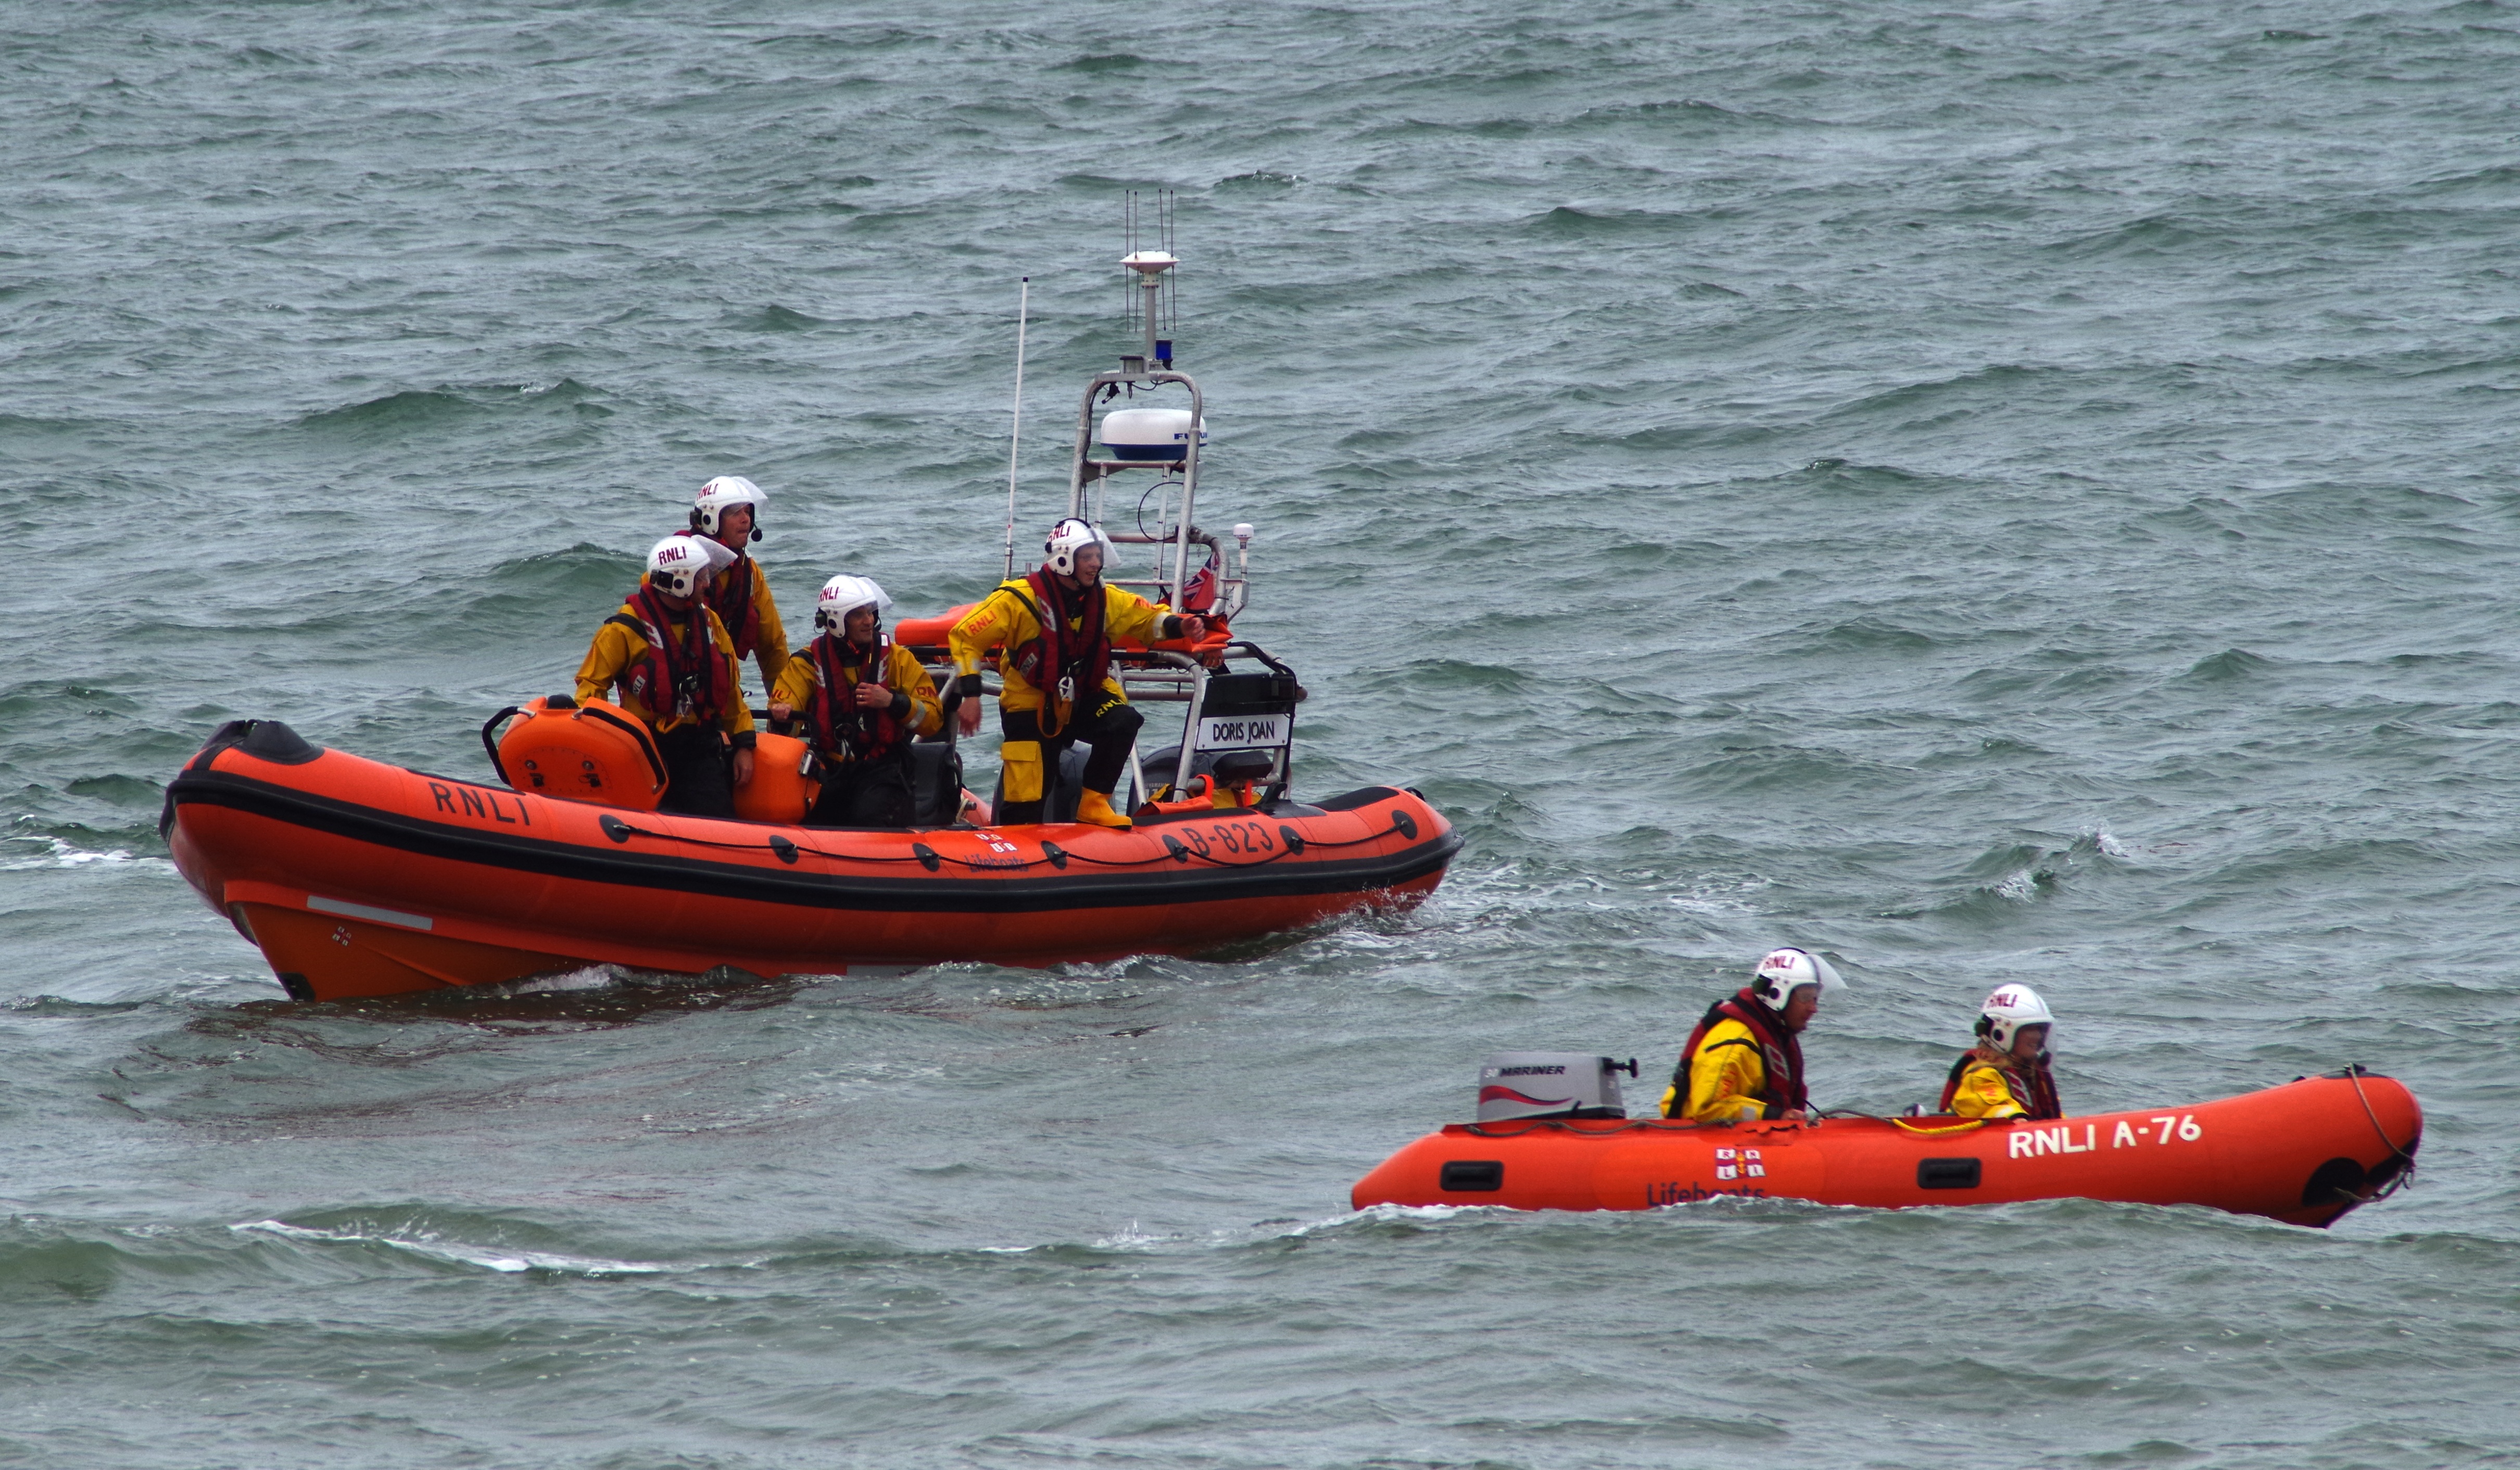
sea, boat, coastline, vehicle, exercise, motorboat, uk, lifeboat, boating, watercraft, rescue, rnli, inflatable boat, rigid hulled inflatable boat